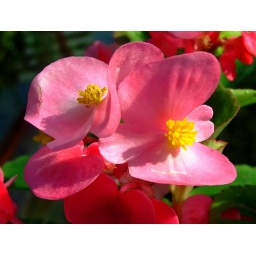
This photo was taken in the green house in the Hong Kong Park.